Ostheim (Cologne)

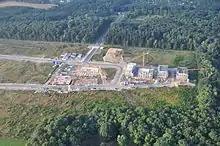
"Waldbadviertel Langendahlweg" – The million acre

Back in the 1960s, the city of Cologne leased a 145,000-square-meter area of farmland in the southwestern district between "Saarsiedlung" and the "Freibad Vingst", which was owned by a local farmer at the time. The site was originally earmarked for an extension to the Evangelical Hospital Kalk and a retirement home for the "Clarenbachstift" in Cologne - but these plans were scrapped at an early stage. Since for this fallow land about 16,000,000 euros rent was paid to the farmer and his heirs, the area is called "The million acre" on the part of the population.